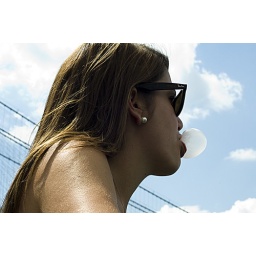
A beautiful girl blows a bubble with the brooklyn bridge in the background.